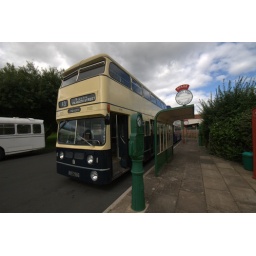
Soho via heath street by bus